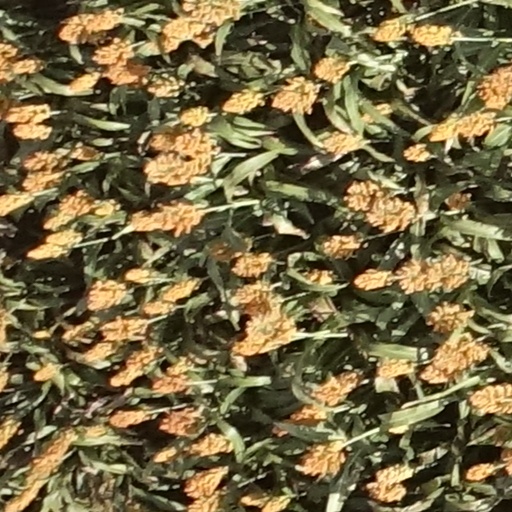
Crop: sorghum